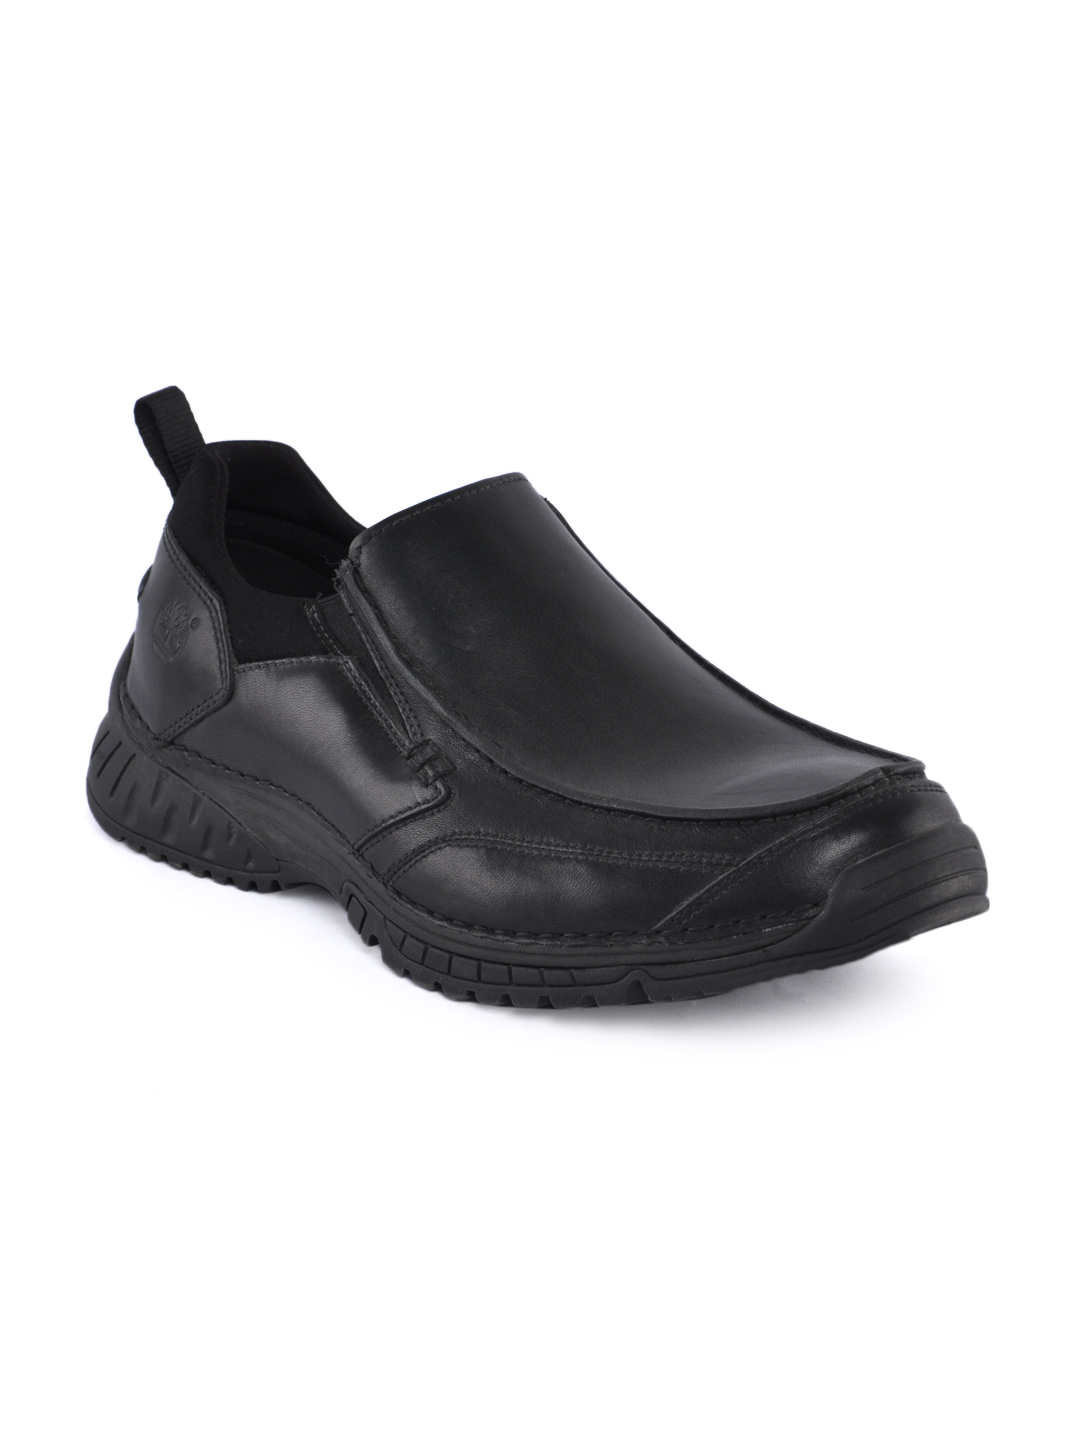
Timberland Men Black Casual Shoes
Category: Footwear / Shoes / Casual Shoes
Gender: Men
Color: Black
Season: Fall 2012
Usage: Casual